James Floyd Smith

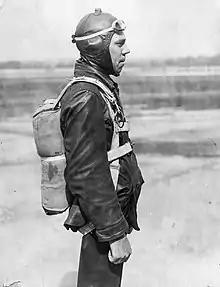
Smith's Type A parachute, May 1919 McCook Field

After Major Hoffman wrote the US Army specifications for the Type A parachute, the Army Air Service placed an order for 300 parachutes from the lowest bidder; Irvin's Irving Air Chute Company. After Irvin lost a patent dispute to Floyd Smith with zero compensation due to US Army parachute orders, the US Government compensated Smith with $3500 to transfer his patent to Irvin's company.